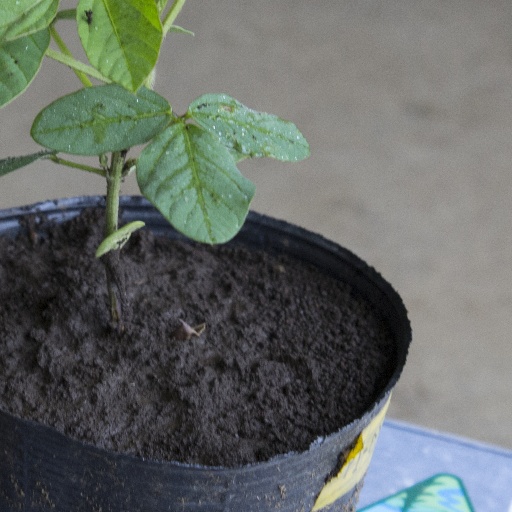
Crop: soybean